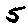
Label: 5